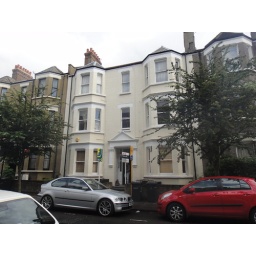
Second floor - lounge on the left &amp;amp; bedroom in the middle